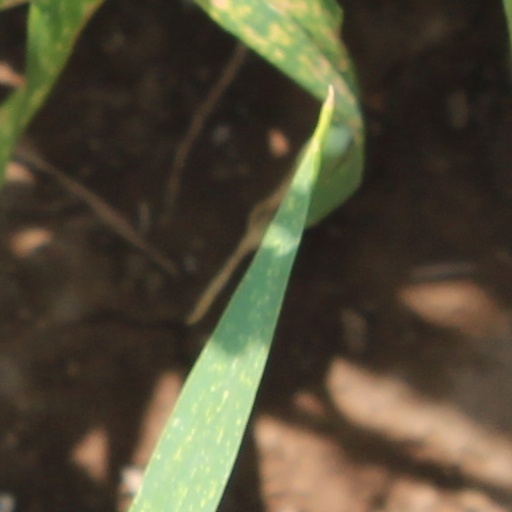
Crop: wheat